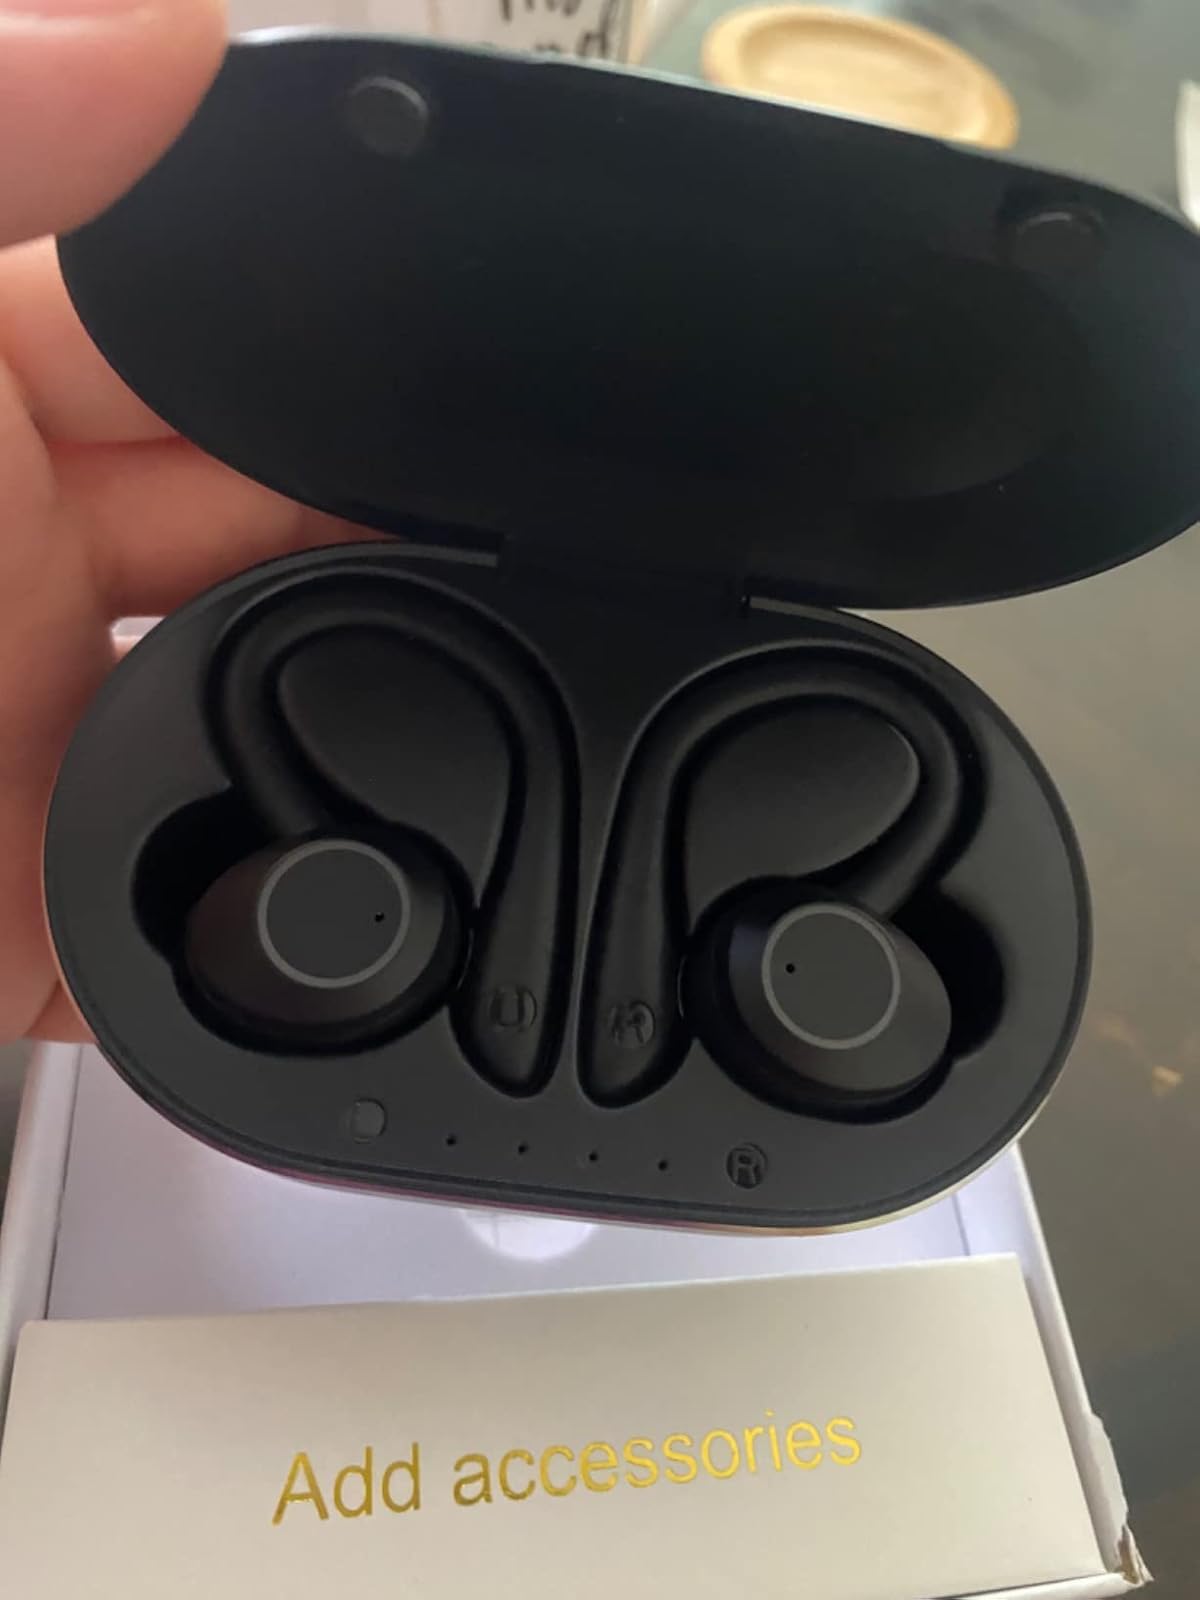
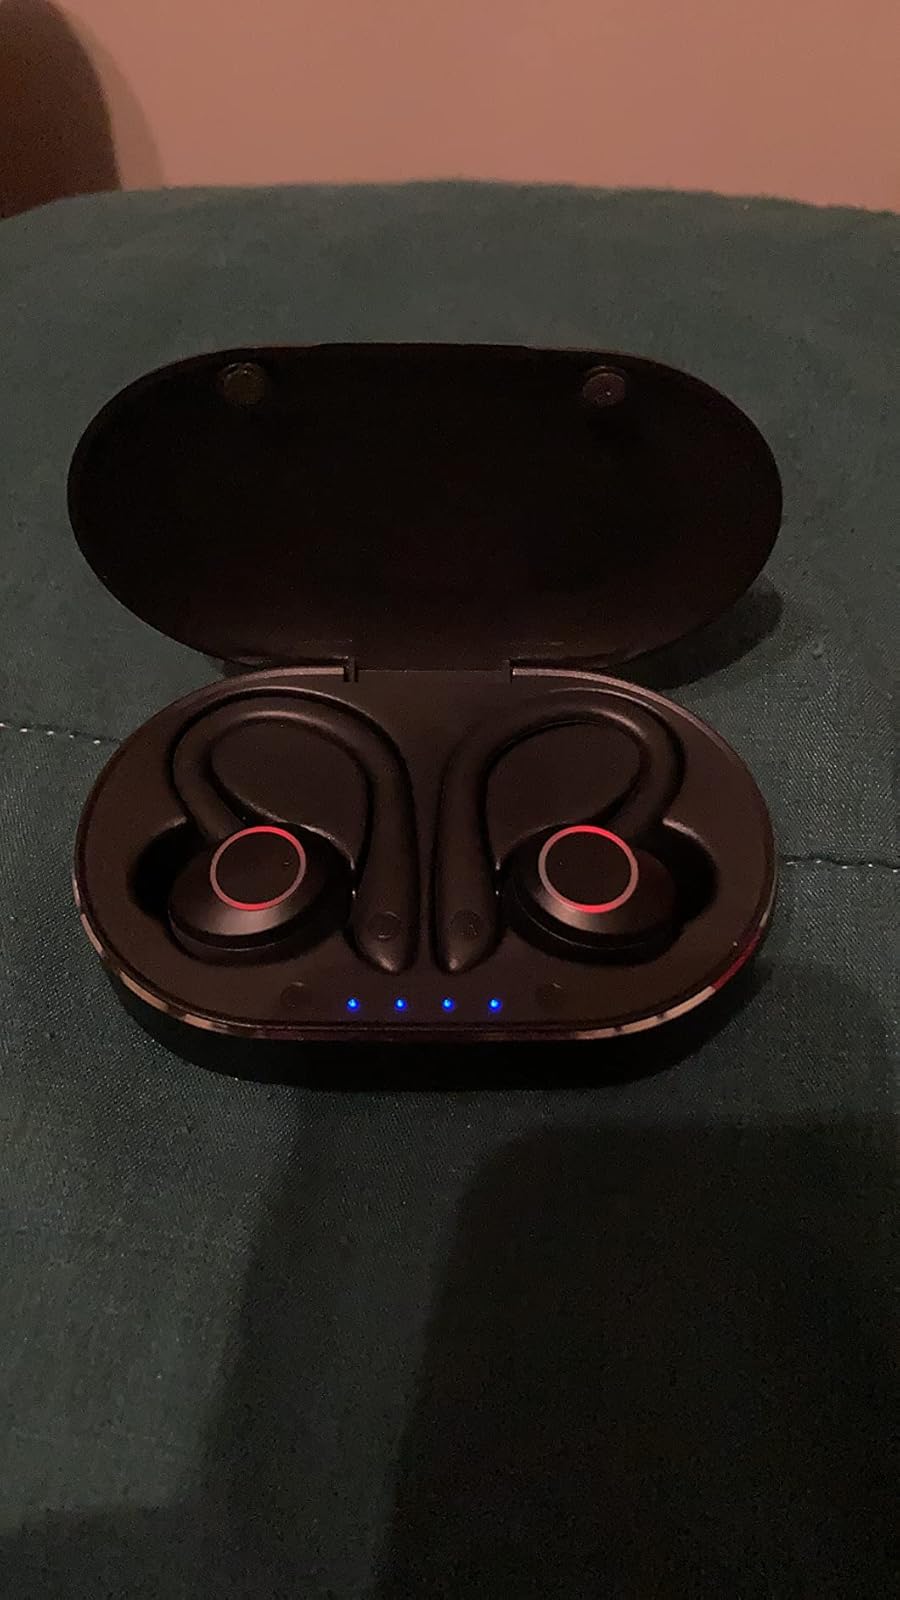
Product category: earbuds
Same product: yes